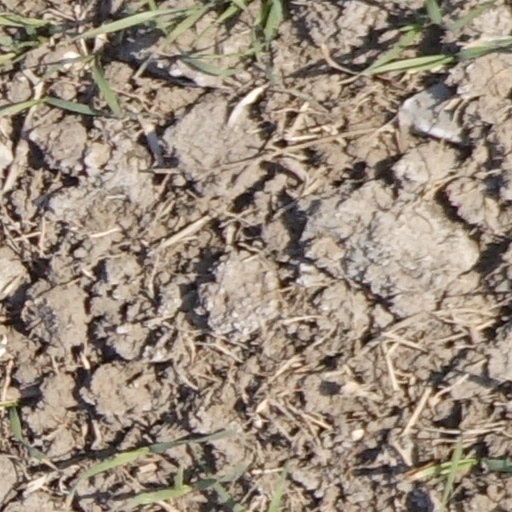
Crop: wheat